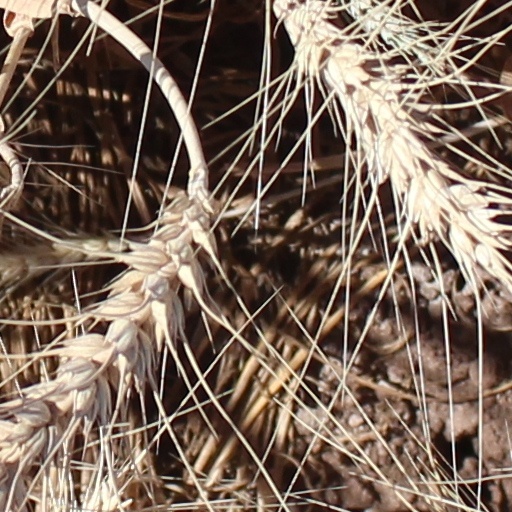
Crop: wheat